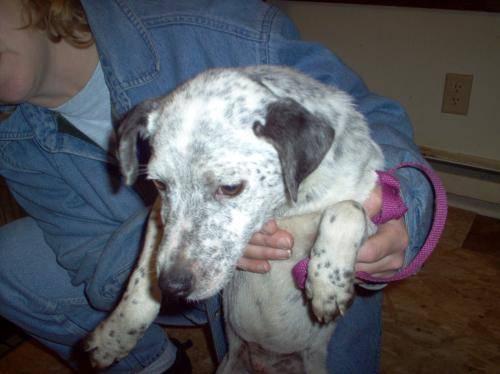
dog